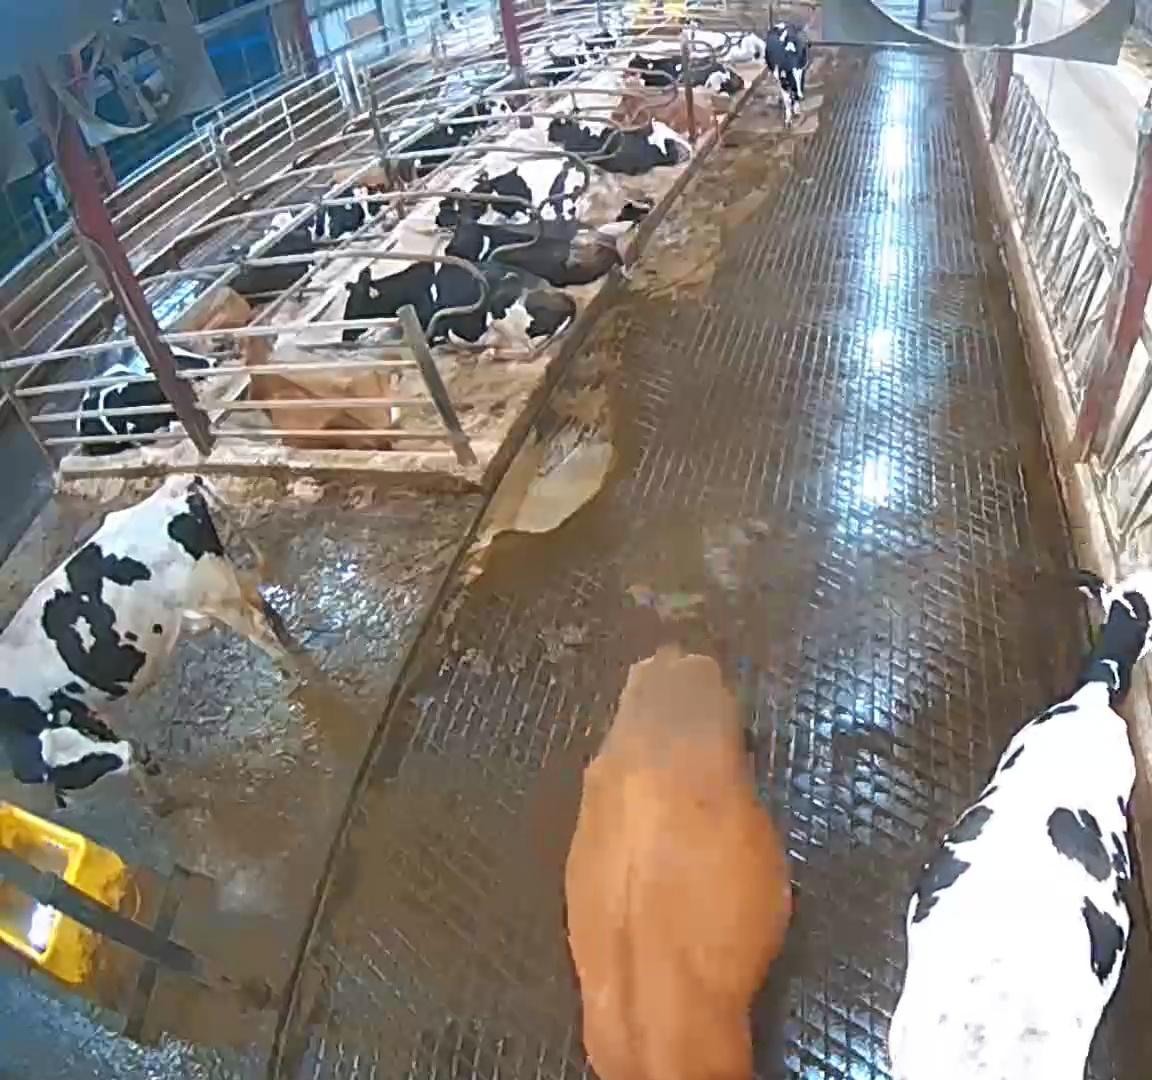
Number of cows: 17